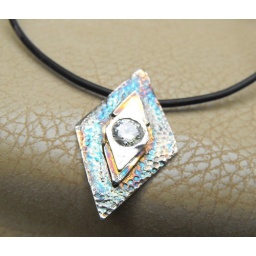
Made of fine silver with a white cz. This is a great all around pendant